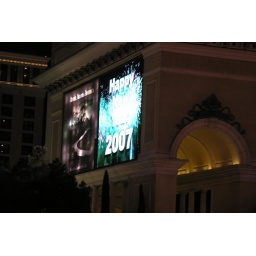
At New Years, Ceasars Palace sign from across the street in Las Vegas on &amp;quot;The Strip&amp;quot;.